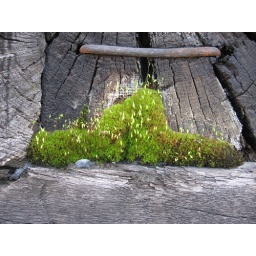
Almost walked past this...moss growing right out of this old wooden support wall underneath a train trussel.